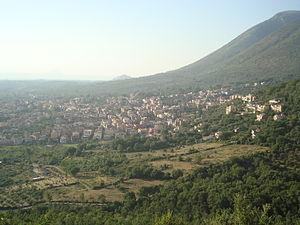
Marcellina est une commune italienne de la ville métropolitaine de Rome Capitale dans la région Latium en Italie.